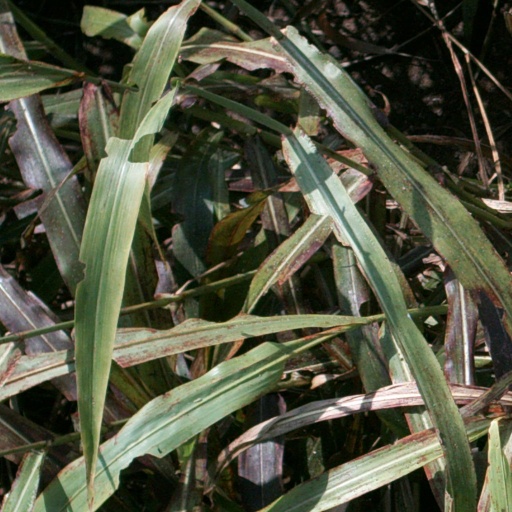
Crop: sorghum